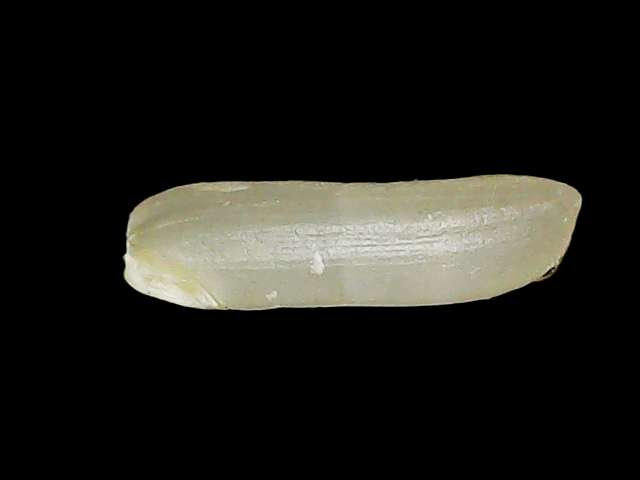
Rice variety: Binadhan14